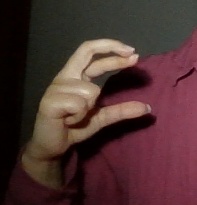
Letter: thal